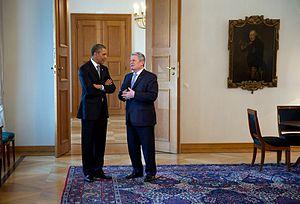
Joachim Gauck [ joˈaxim ɡaʊ̯k], né le 24 janvier 1940 à Rostock, dans le Mecklembourg, est un homme d'État allemand, président de la République fédérale d'Allemagne de 2012 à 2017.